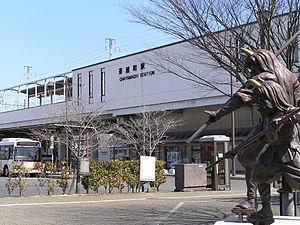
La gare de Chayamachi est une gare ferroviaire située à Kurashiki, dans la préfecture d'Okayama au Japon. Elle est exploitée par la JR West.